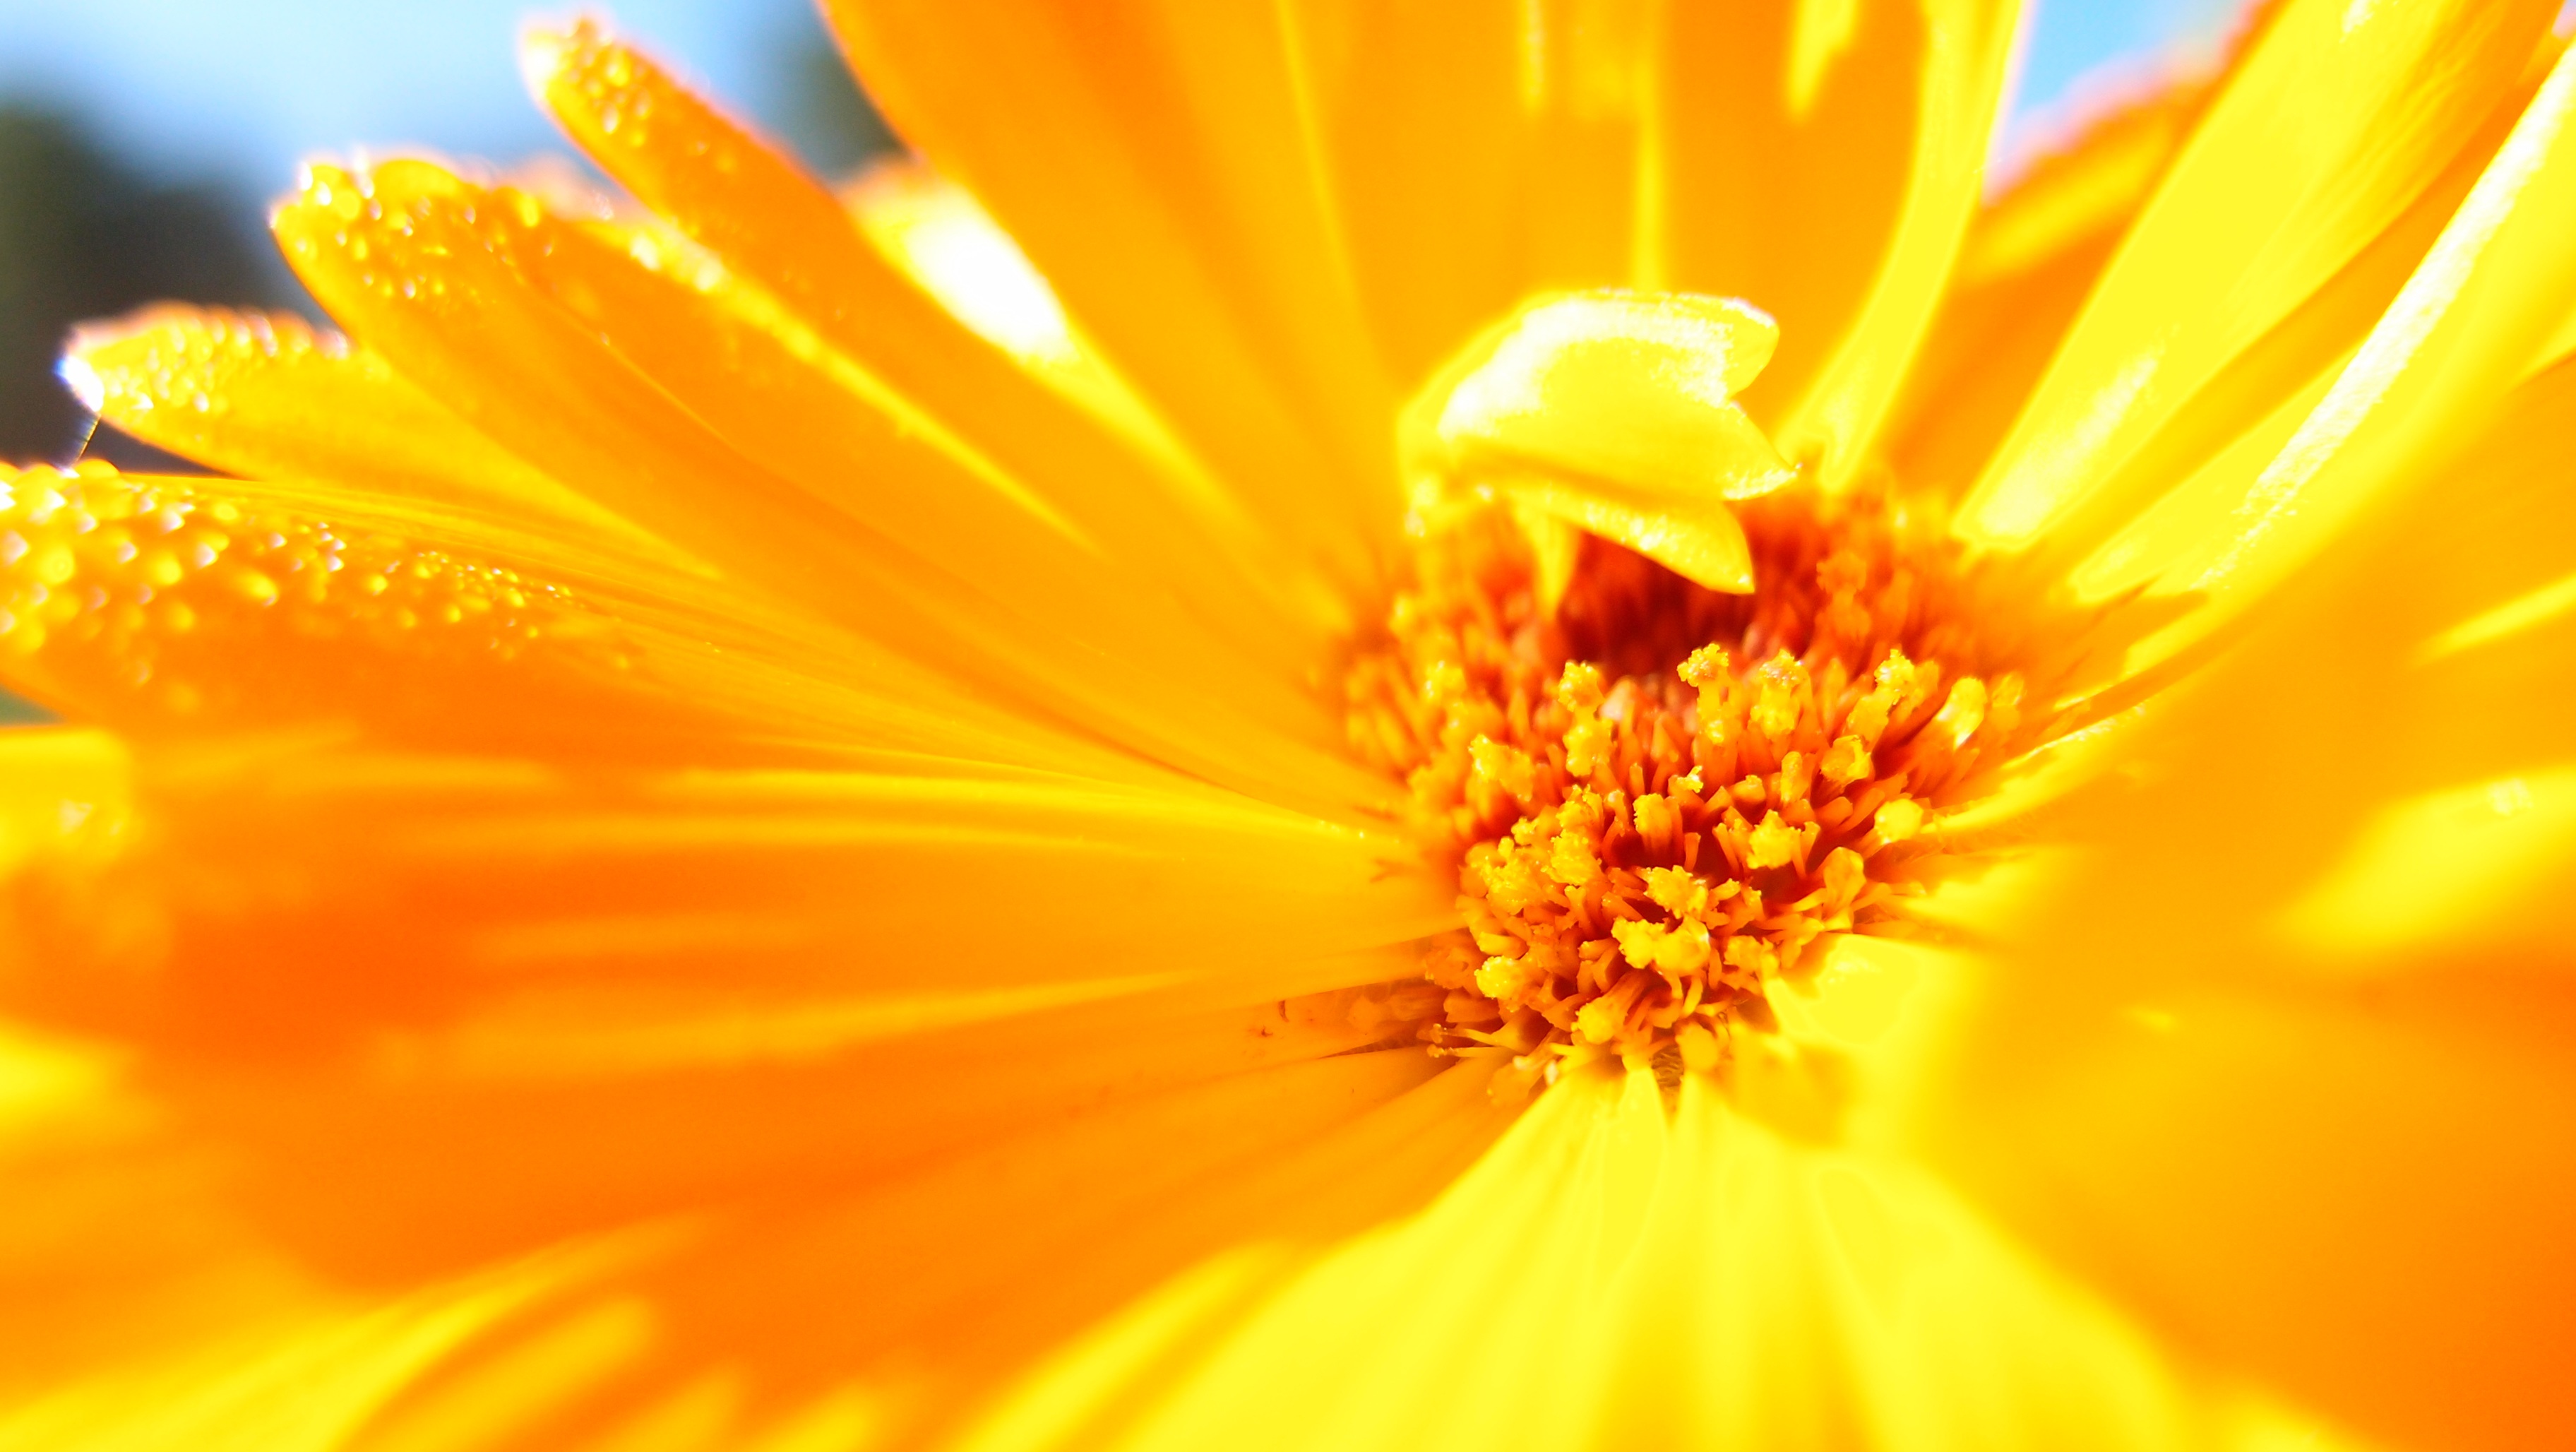
nature, plant, sun, photography, sunlight, flower, petal, pollen, macro, yellow, flora, plants, flowers, close up, gerbera, nectar, macro photography, flowering plant, daisy family, calendula